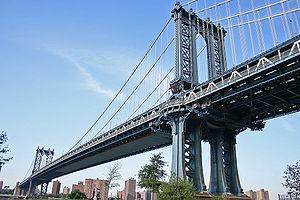
Cette liste des ponts suspendus ayant les plus longues travées recense les ponts suspendus présentant des portées supérieures à 600 m, classées par ordre décroissant de longueur. Cet indicateur de classement est le plus couramment utilisé pour hiérarchiser les ponts suspendus. Si un pont a une longueur de travée supérieure à un autre, ce n'est pas pour autant que sa longueur de rive à rive ou d'ancrage à ancrage est supérieure à celle de celui-ci. Néanmoins la longueur de la travée principale est souvent en corrélation avec la hauteur des pylônes et la complexité pour la conception et le calcul de l'ouvrage.
Le pont de Manhattan est un pont suspendu de la ville de New York au-dessus de l'East River, qui relie la partie inférieure de l'île de Manhattan à l'arrondissement de Brooklyn. Les travaux commencent en 1901 et le pont est ouvert au public le 31 décembre 1909, bien que sa construction ne soit pas encore achevée. Il est complètement terminé en 1912.
Cet article a pour vocation de présenter une liste de ponts remarquables aux États-Unis, soit par leurs caractéristiques dimensionnelles, soit par leur intérêt architectural ou historique.